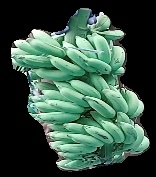
Variety: elakki-bale
Grade: grade1